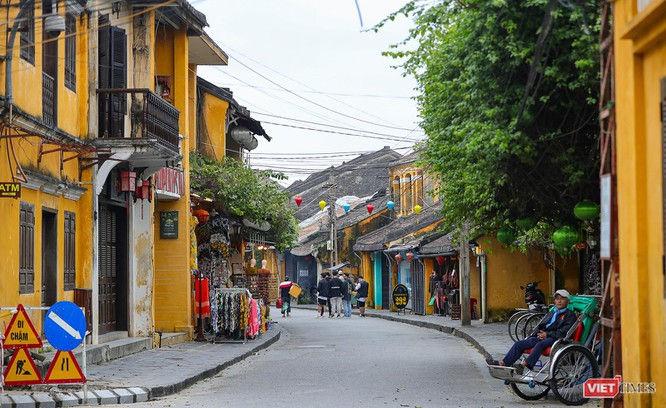
có một người đàn ông đang ngồi trên chiếc xích lô dừng ở bên phải của con phố